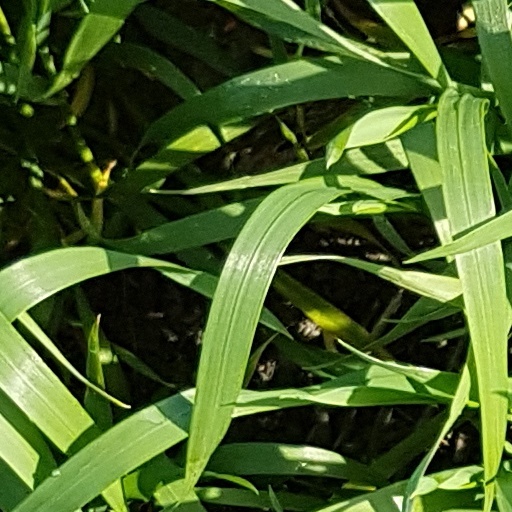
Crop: wheat